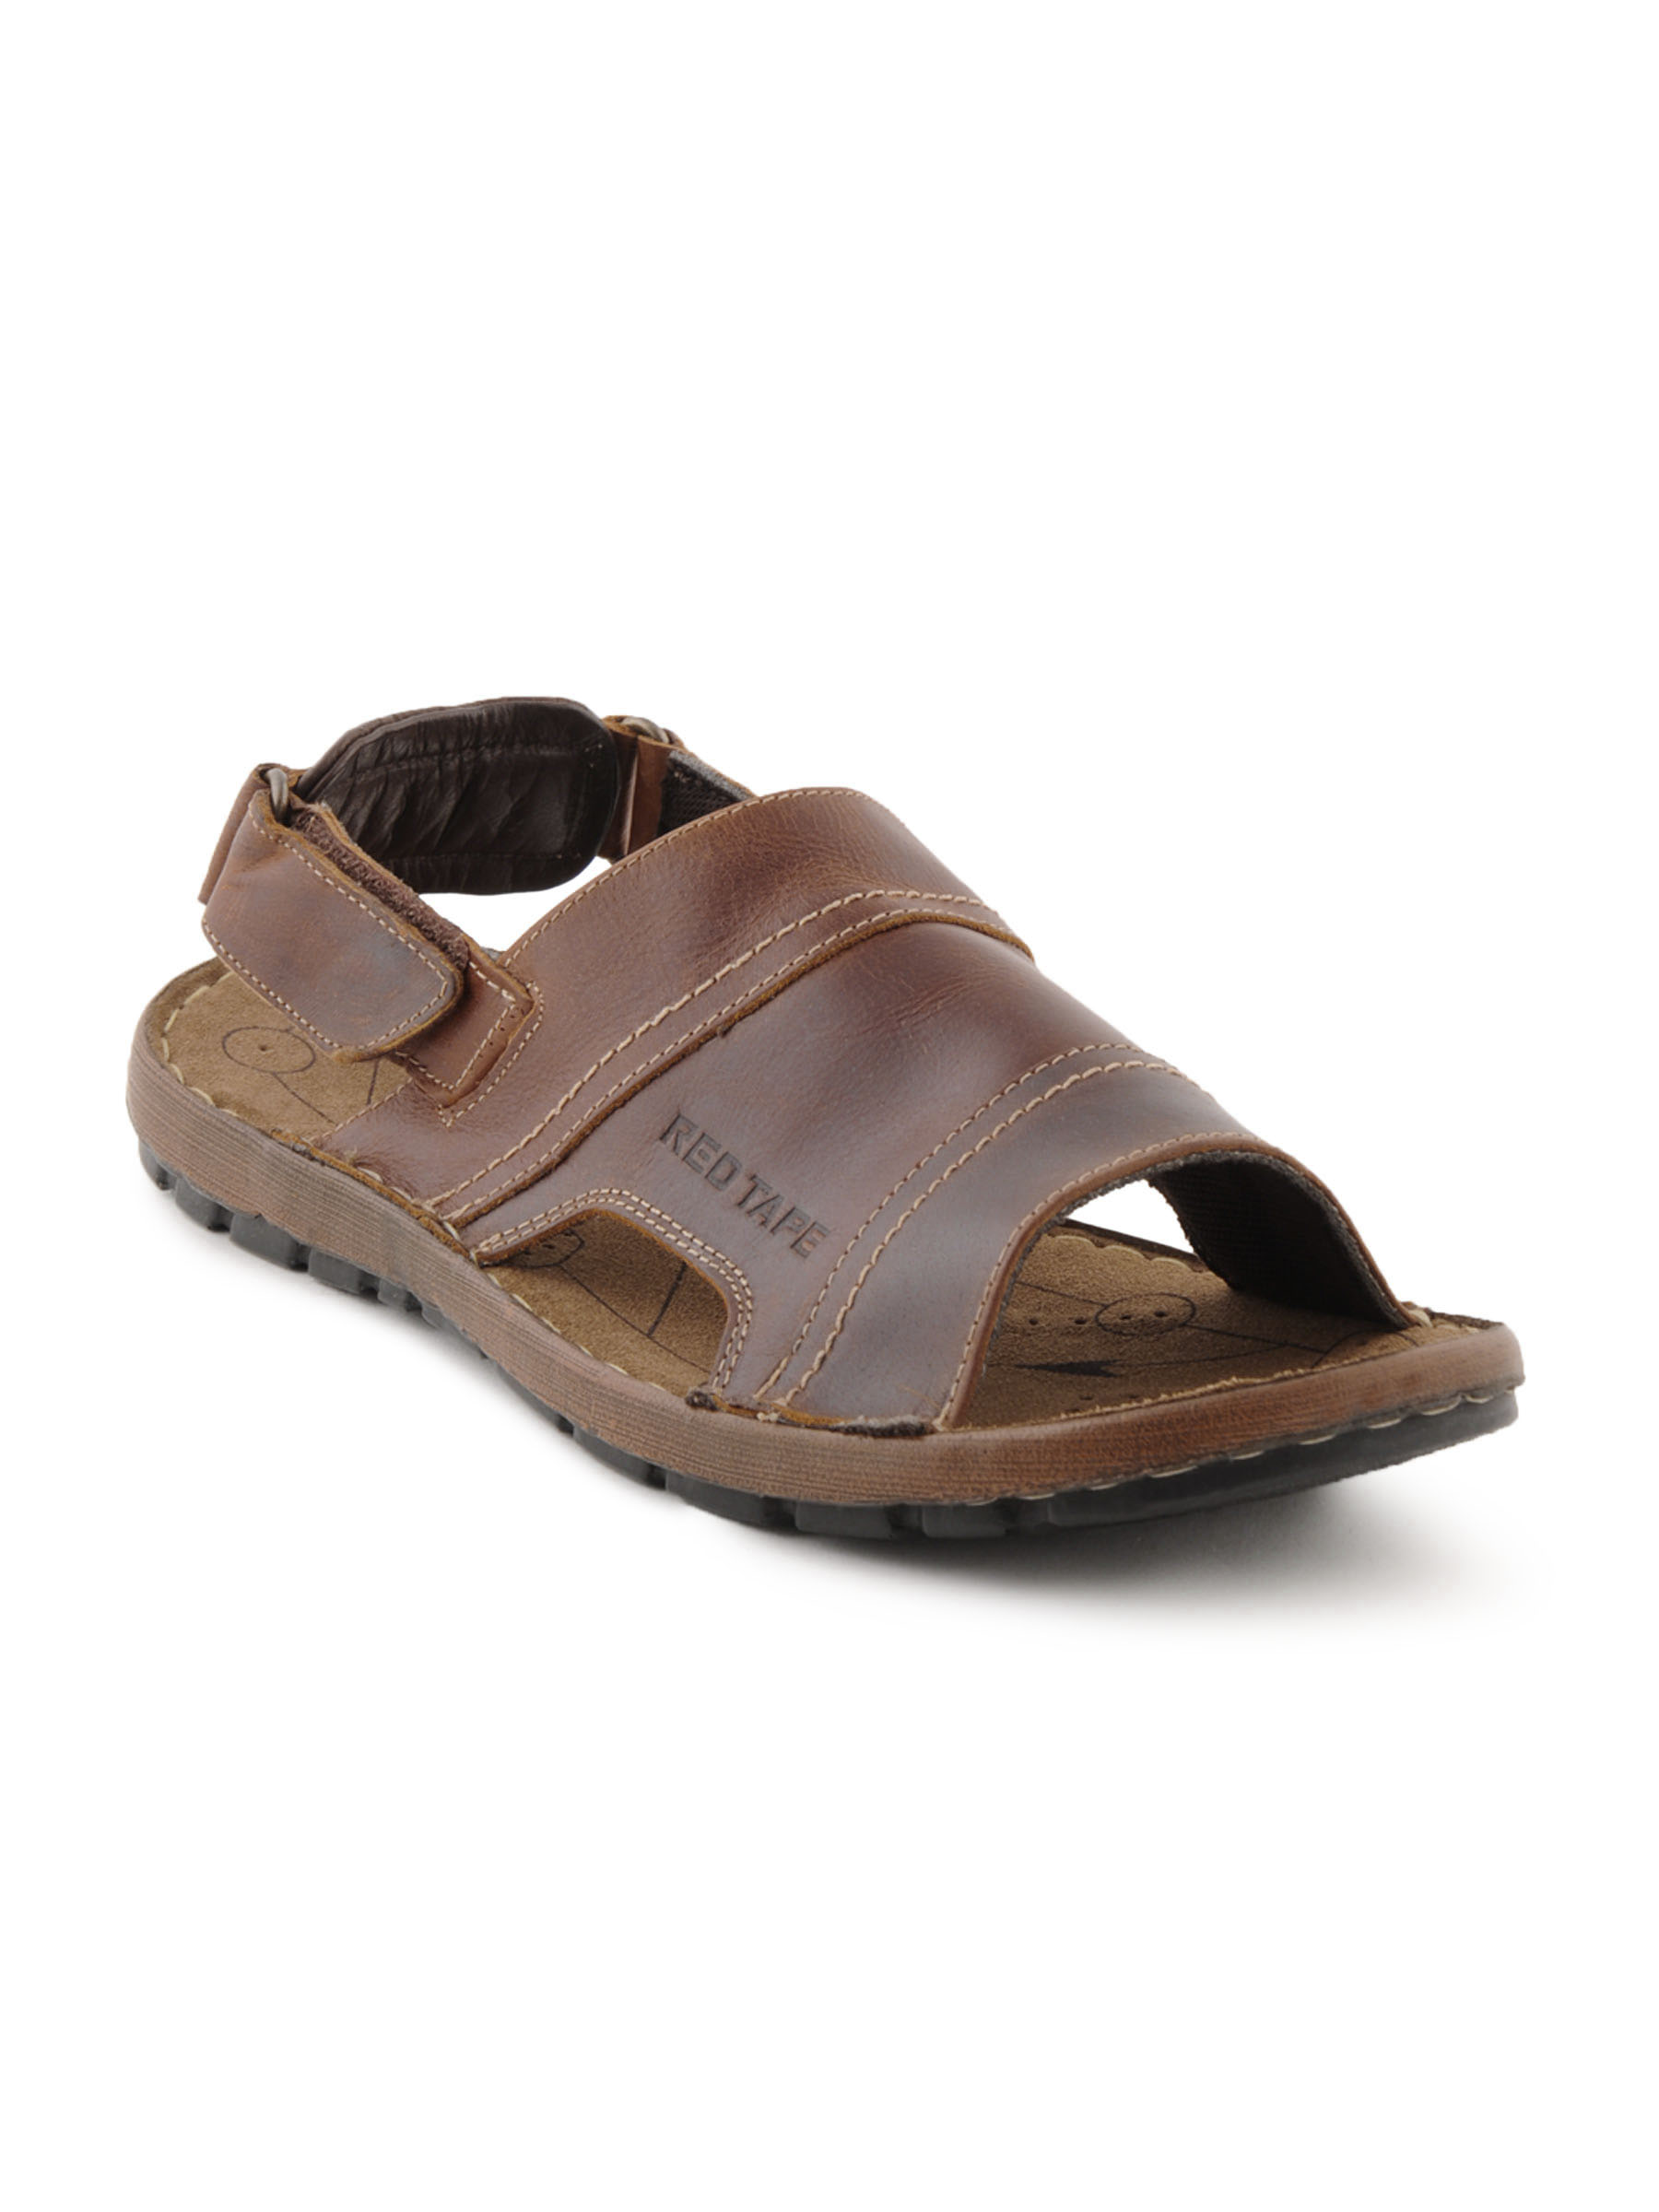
Red Tape Men Casual Brown Sandals
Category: Footwear / Sandal / Sandals
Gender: Men
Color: Brown
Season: Fall 2011
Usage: Casual